Gill (unit)

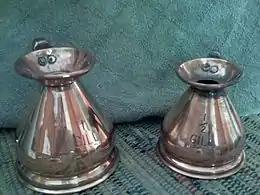
Copper gill-measuring jugs

The gill or teacup is a unit of measurement for volume equal to a quarter of a pint. It is no longer in common use, except in regard to the volume of alcoholic spirits measures.